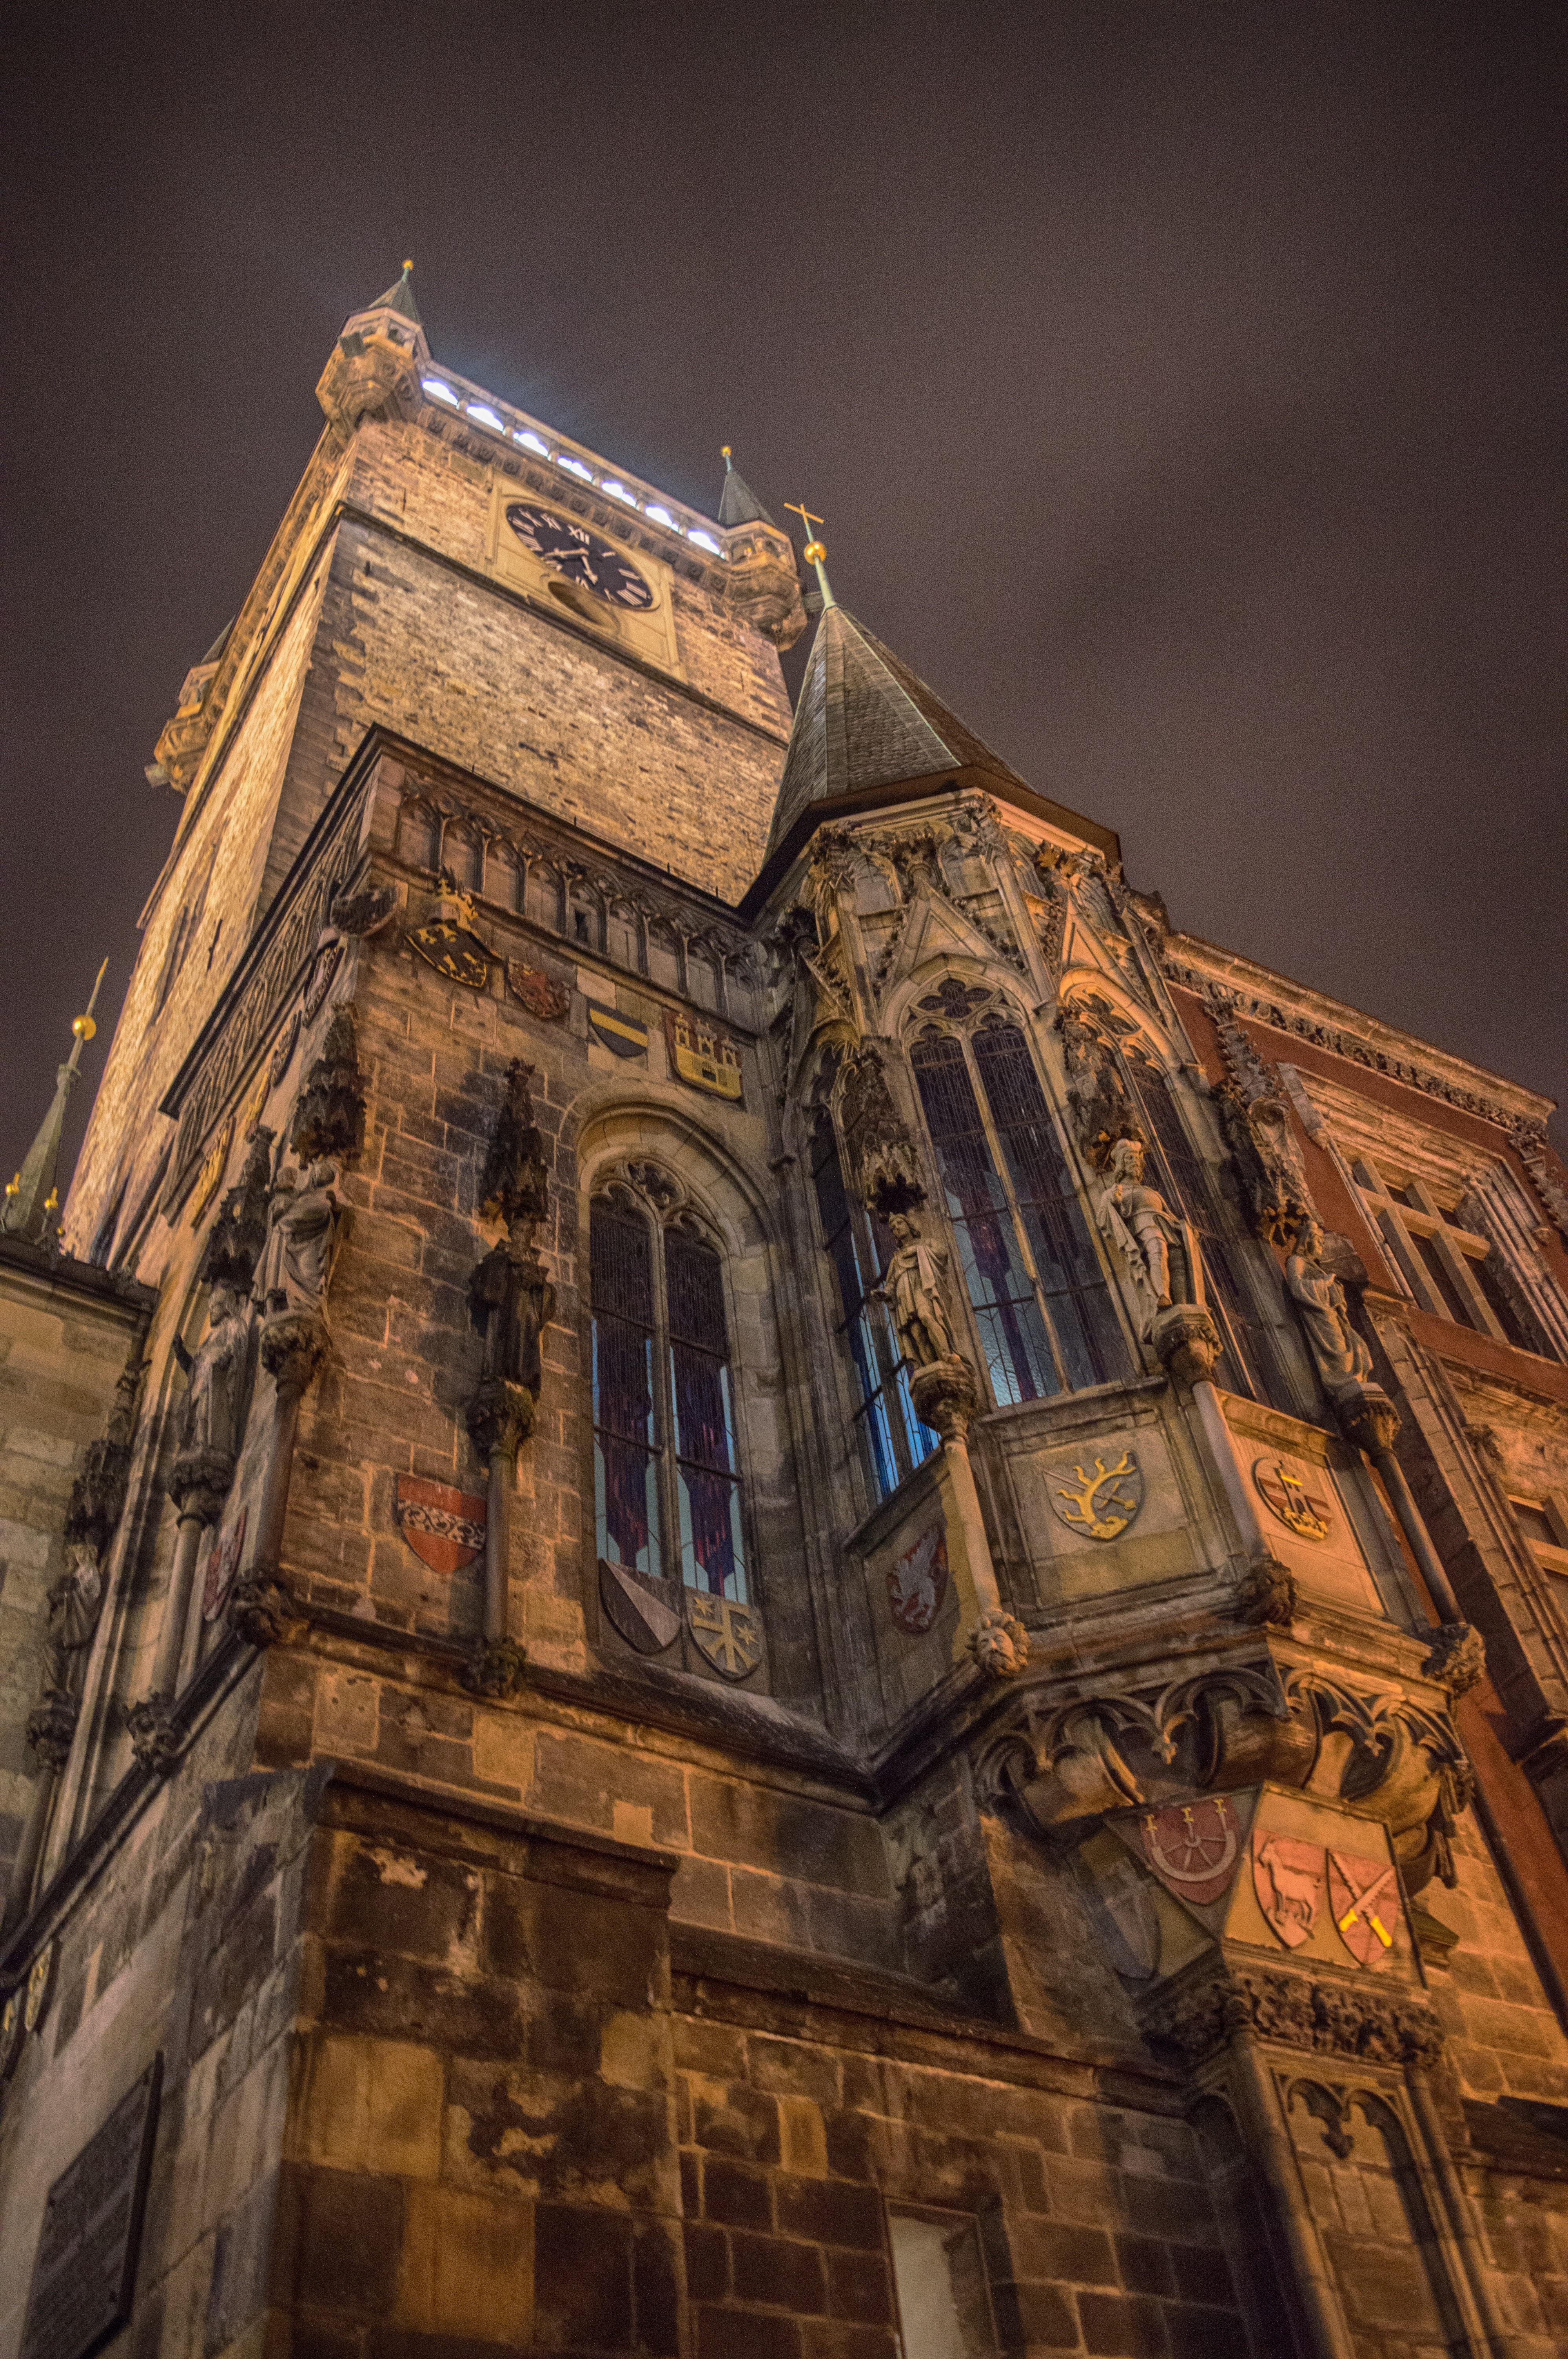
architecture, night, house, building, cityscape, europe, landmark, facade, church, cathedral, prague, gothic, place of worship, basilica, czech republic, metropolis, ancient history